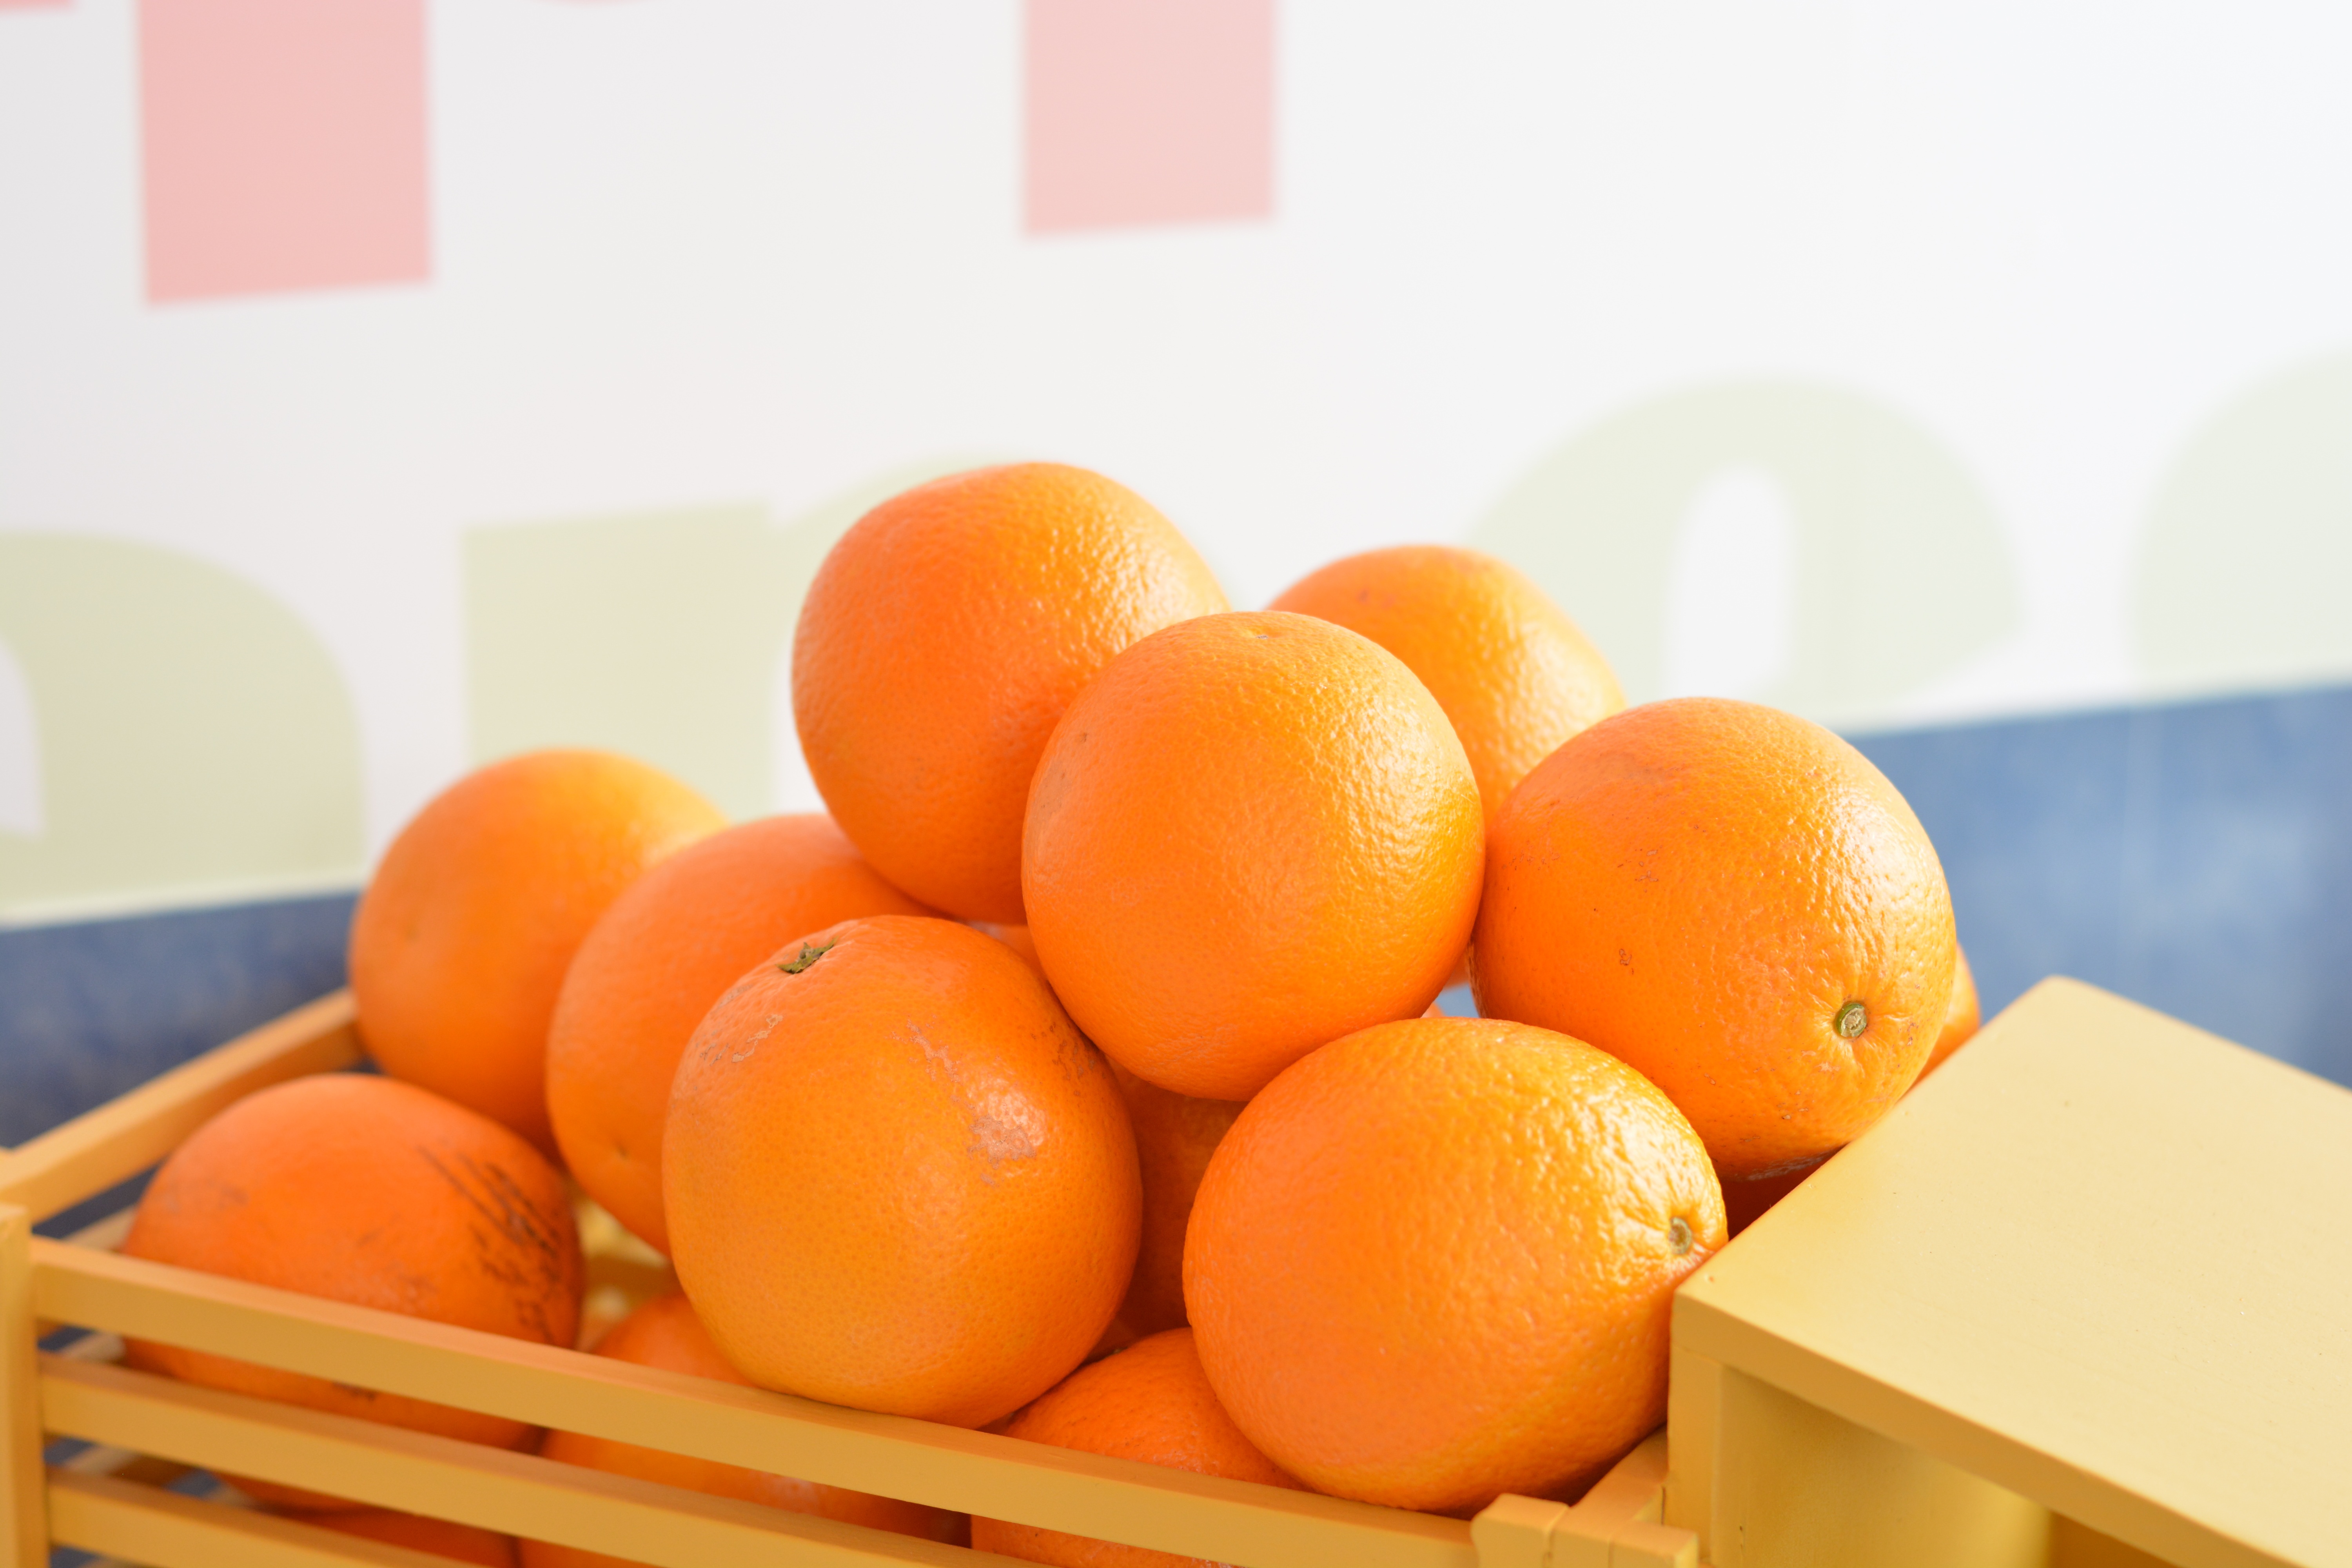
plant, fruit, orange, food, produce, pineapple, tangerine, clementine, vitamins, oranges, citrus, flowering plant, land plant, tangelo